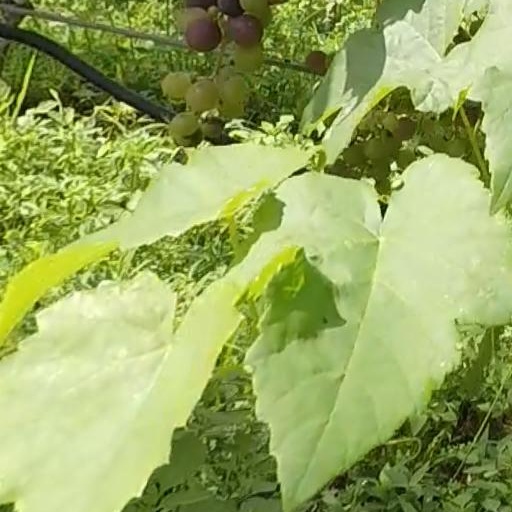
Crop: grape